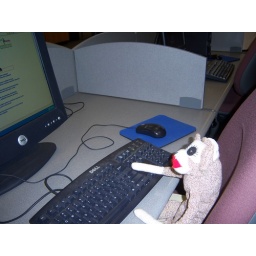
sock monkey in the library 032